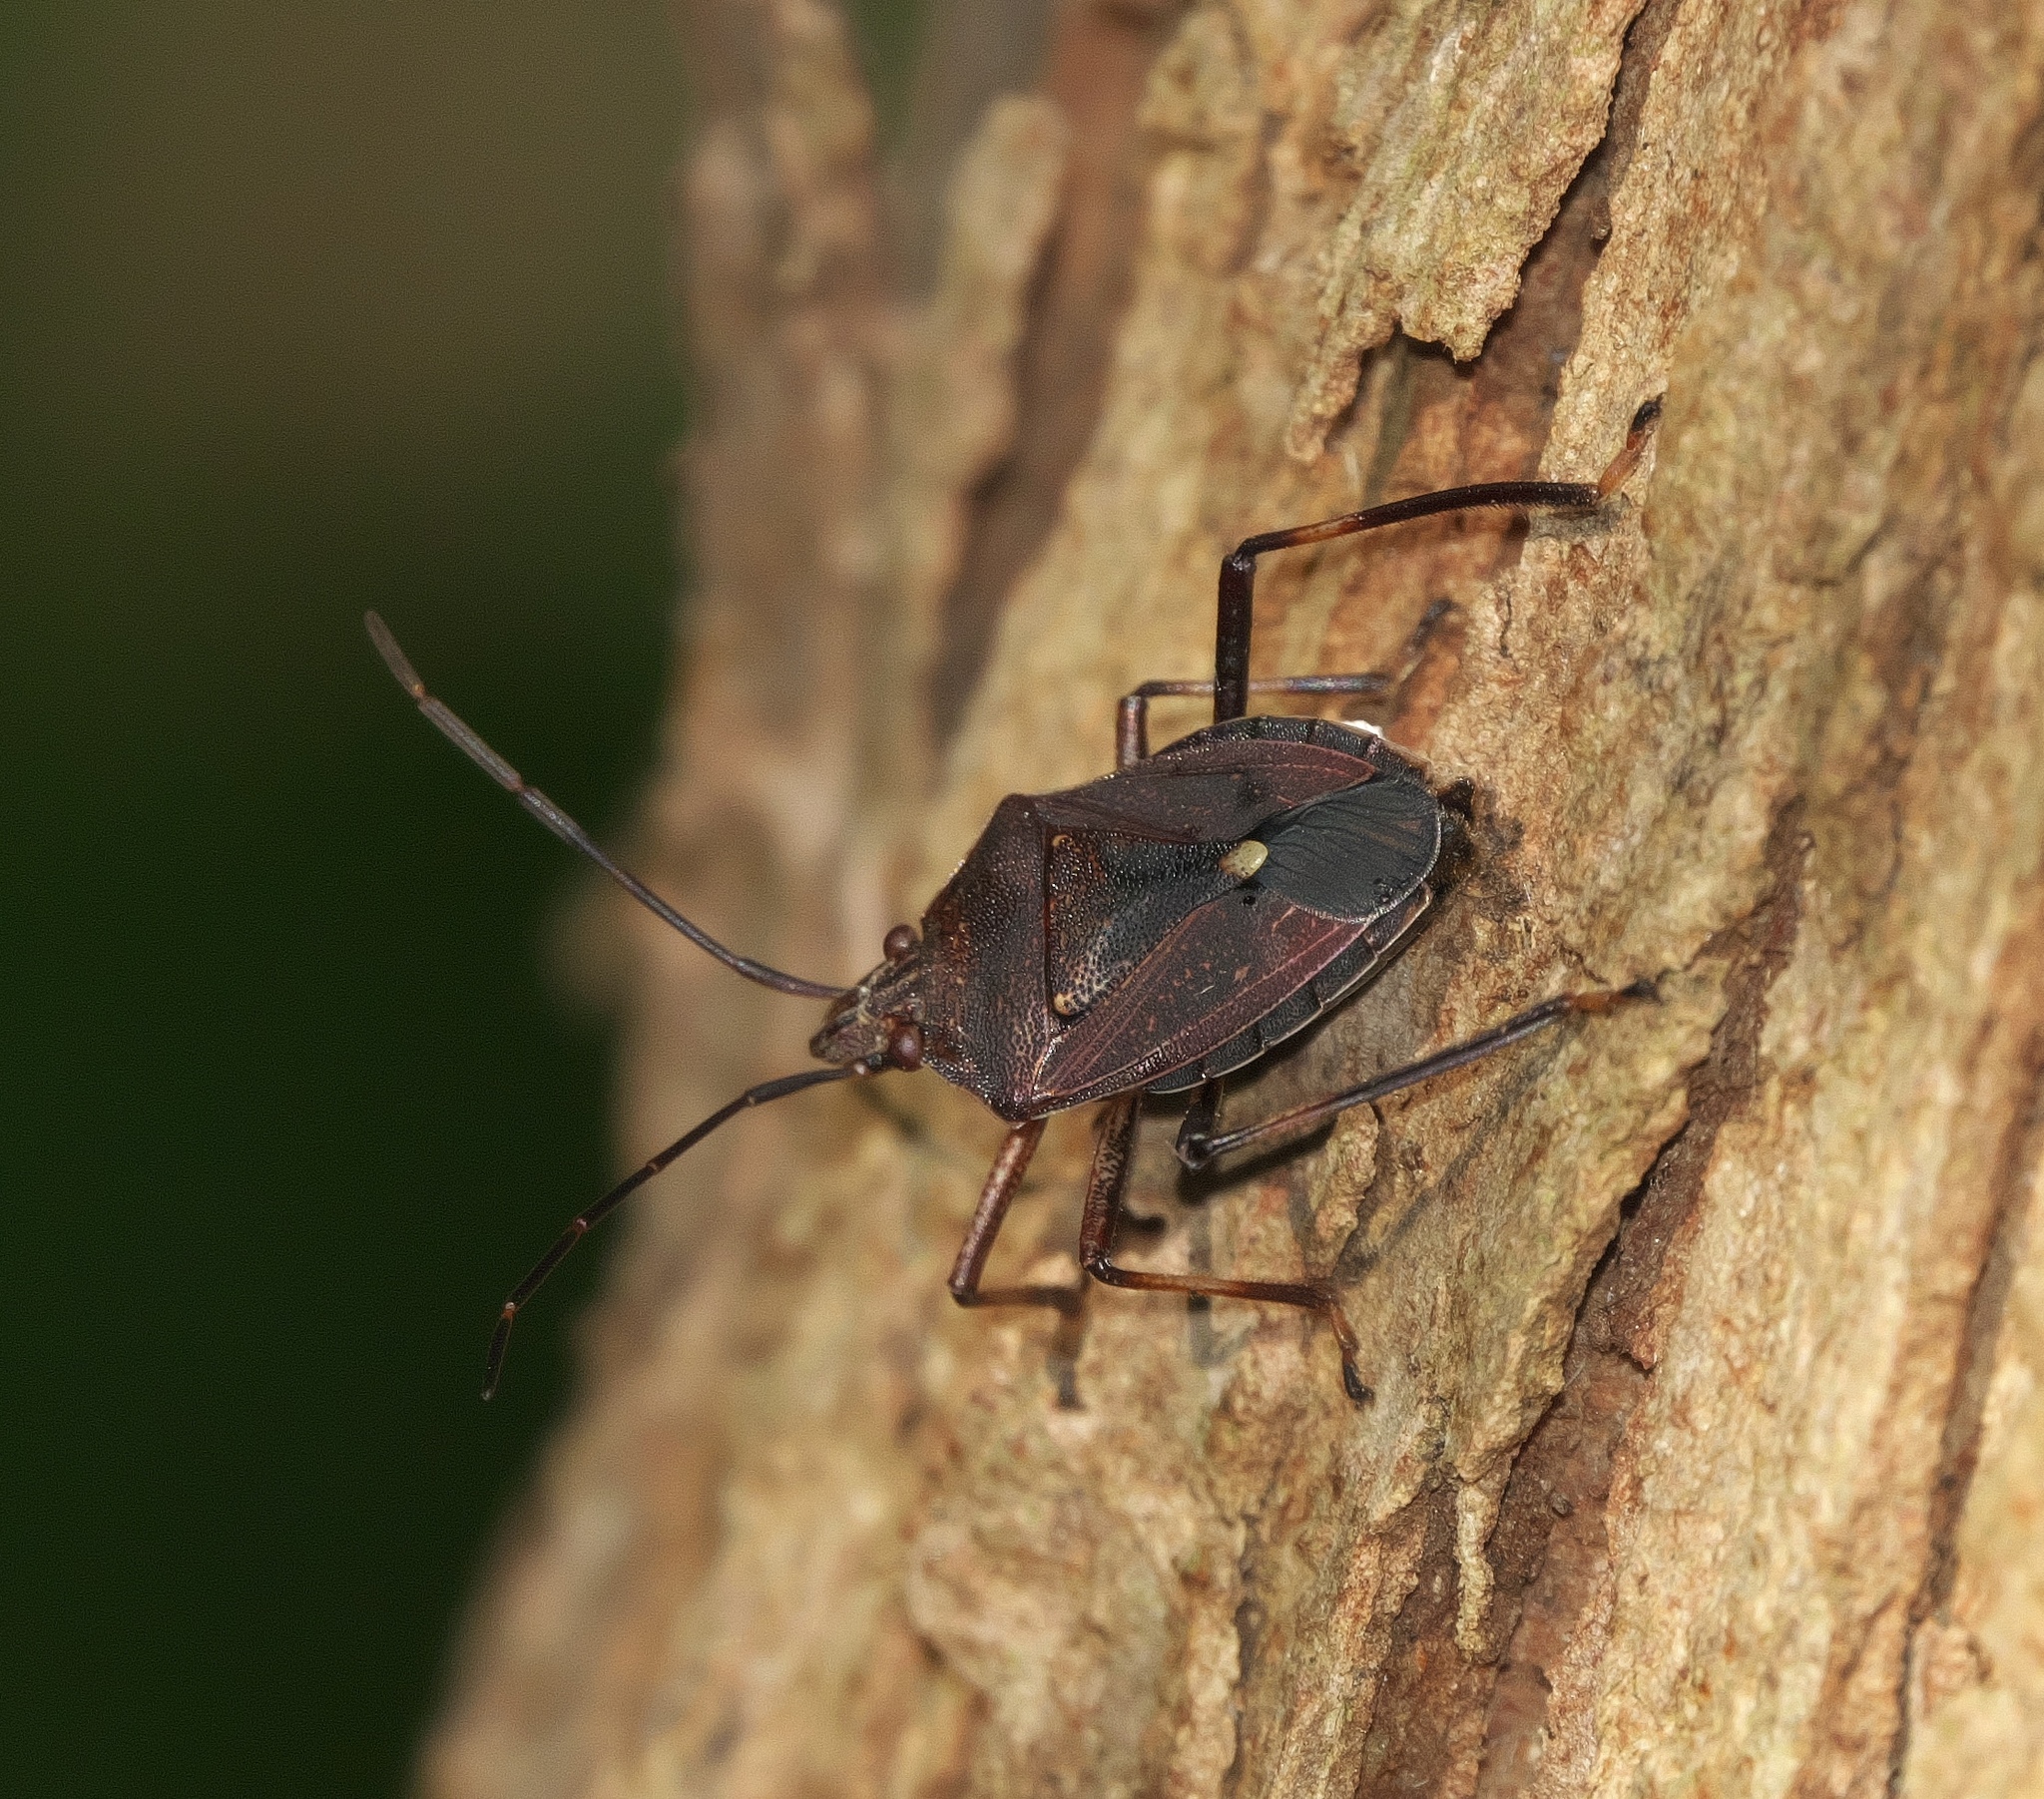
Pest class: stink_bug